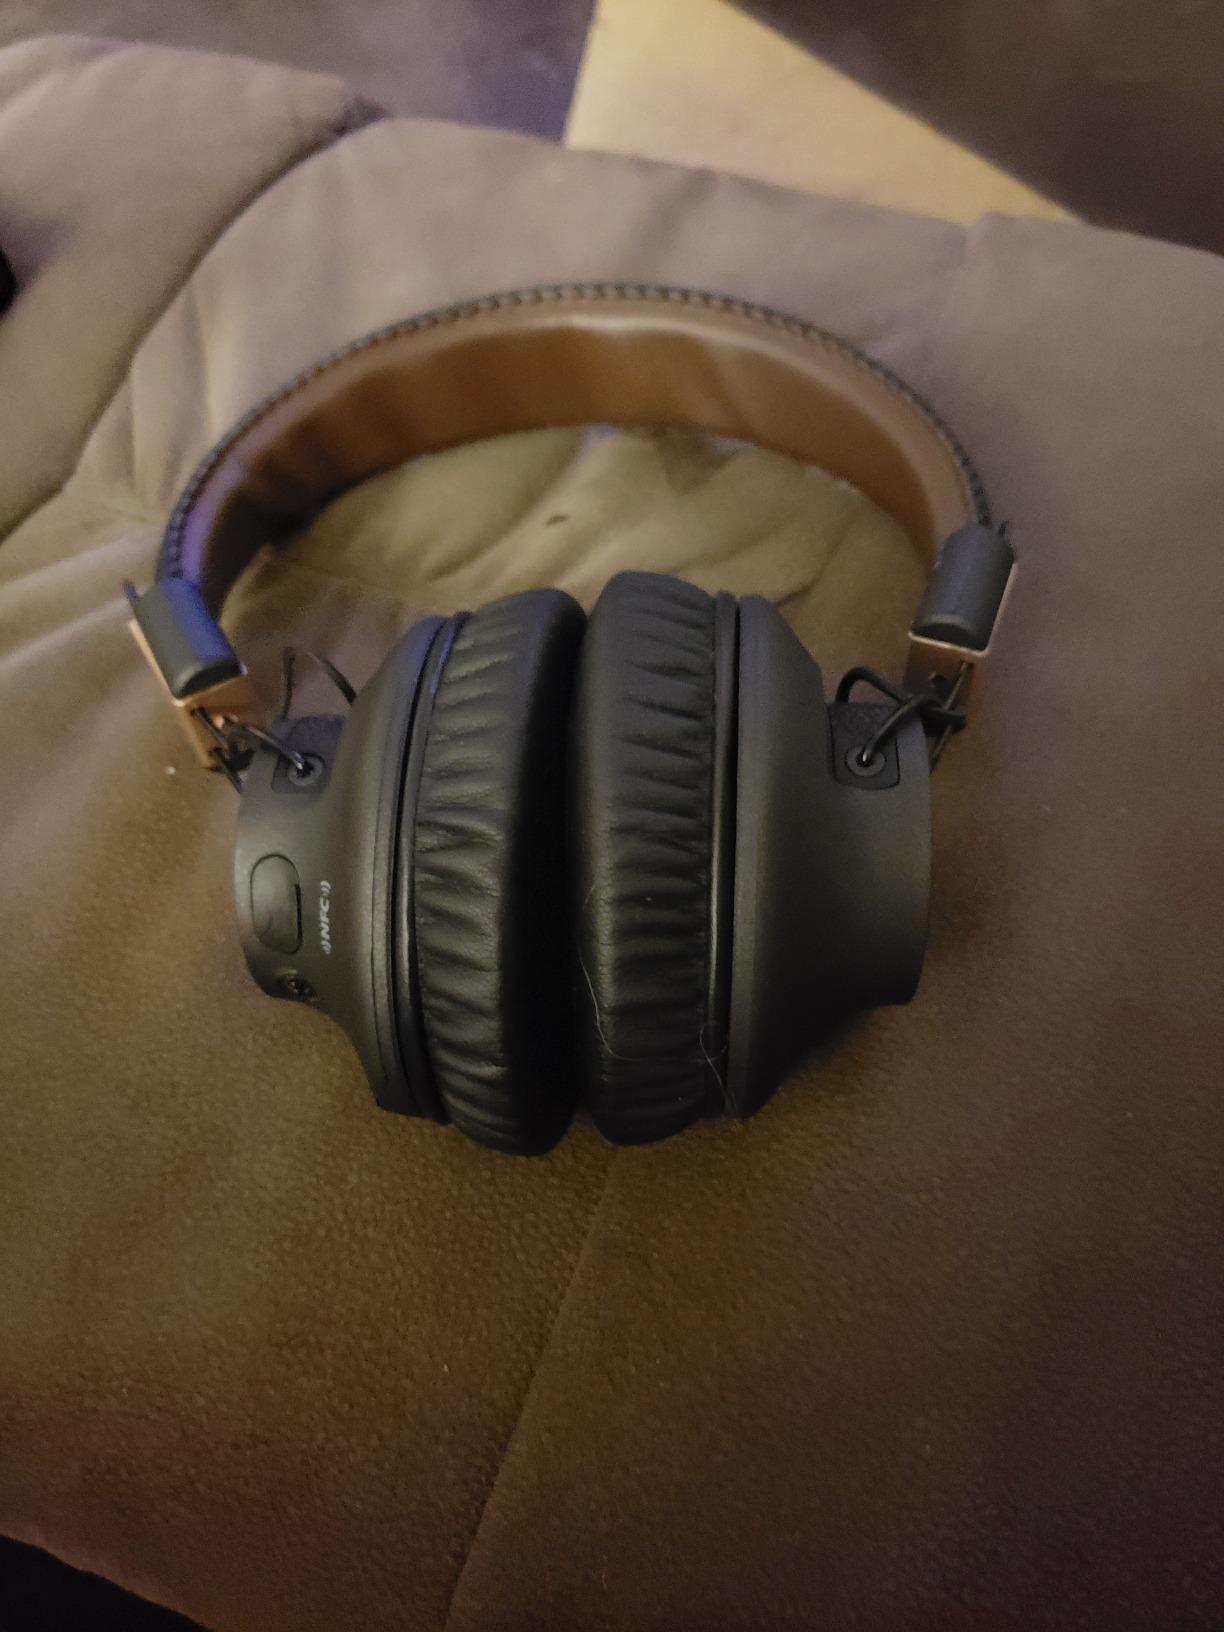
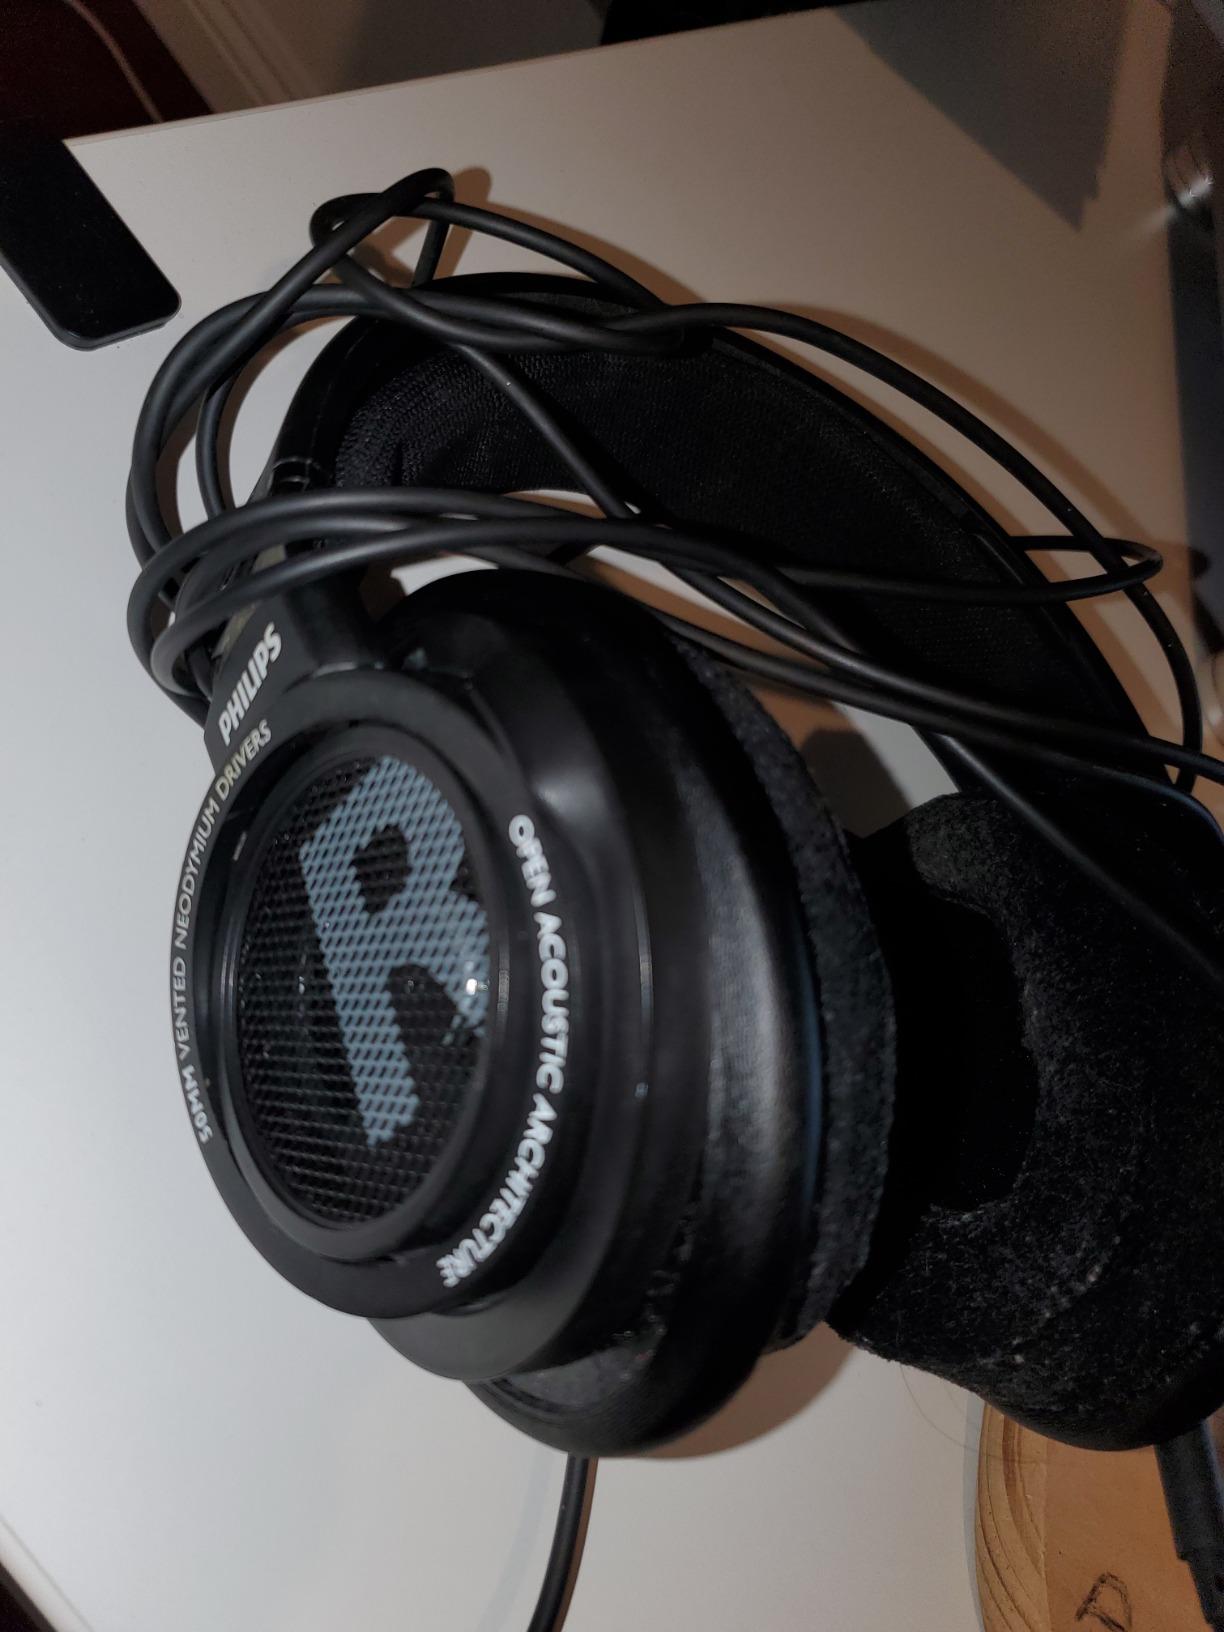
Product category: headphones
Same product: no